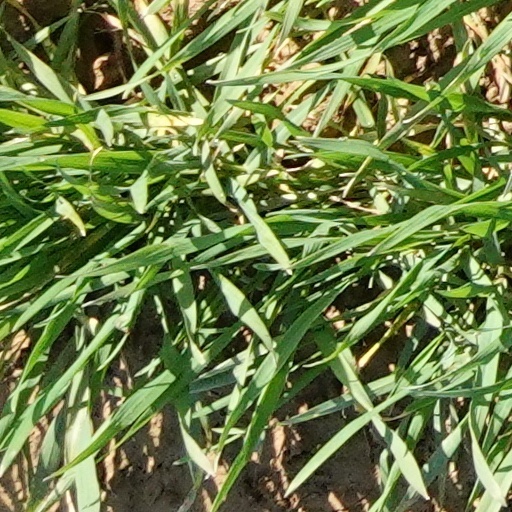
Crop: wheat